Social emotional development

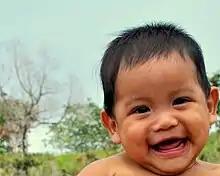
Smiling begins in infants at a young age, progressing into social smiling, and becoming more intentional as they grow older

Beginning at birth, newborns have the capacity to signal generalized distress in response to unpleasant stimuli and bodily states, such as pain, hunger, body temperature, and stimulation. They may smile, seemingly involuntarily, when satiated, in their sleep, or in response to pleasant touch. Infants begin using a “social smile,” or a smile in response to a positive social interaction, at approximately 2 to 3 months of age, and laughter begins at 3 to 4 months. Expressions of happiness become more intentional with age, with young children interrupting their actions to smile or express happiness to nearby adults at 8–10 months of age, and with markedly different kinds of smiles (e.g., grin, muted smile, mouth open smile) developing at 10 to 12 months of age.